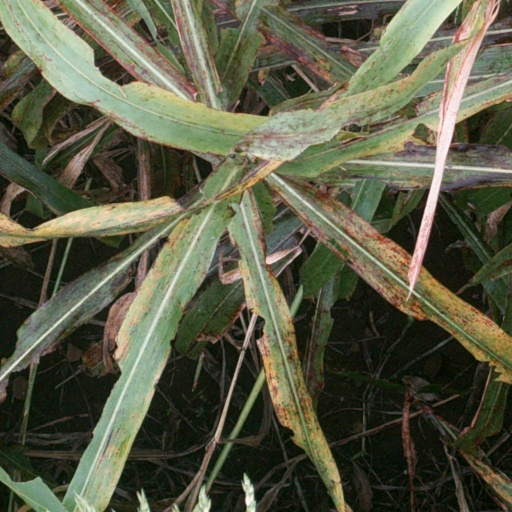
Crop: sorghum